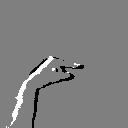
ASL letter: g